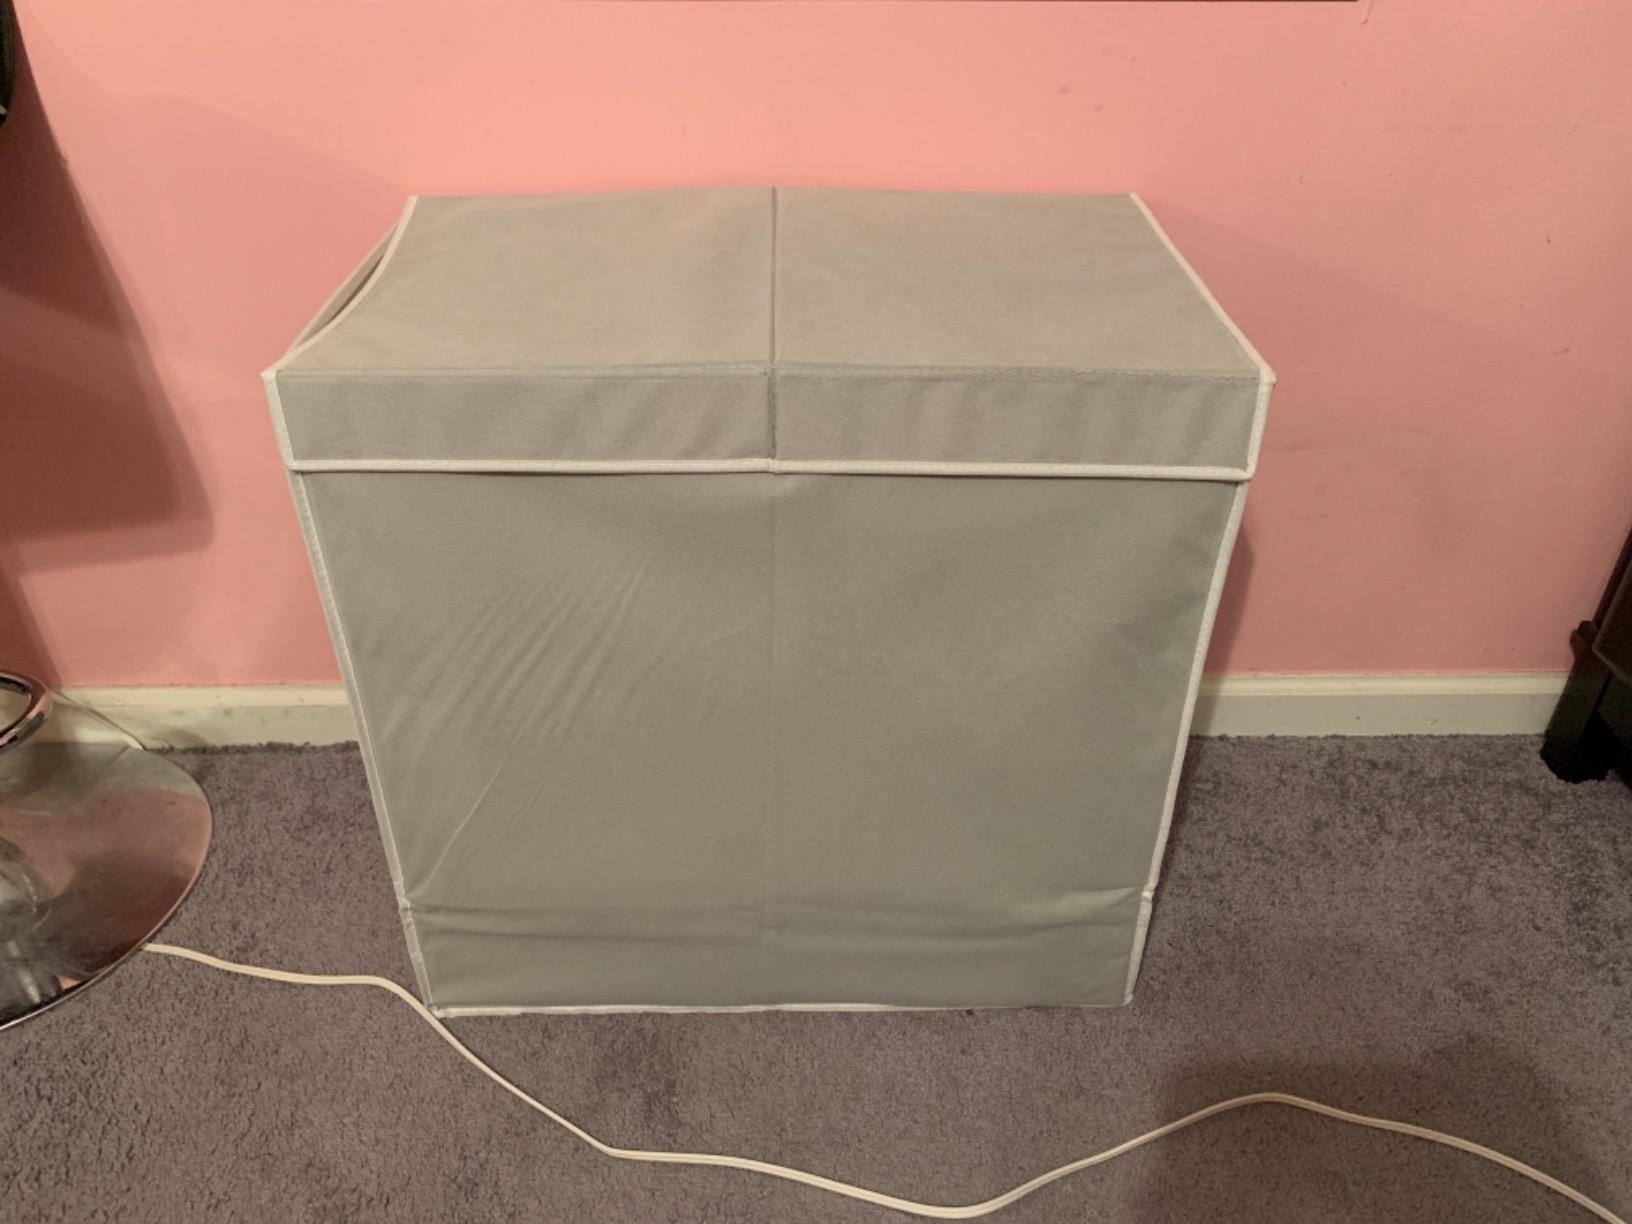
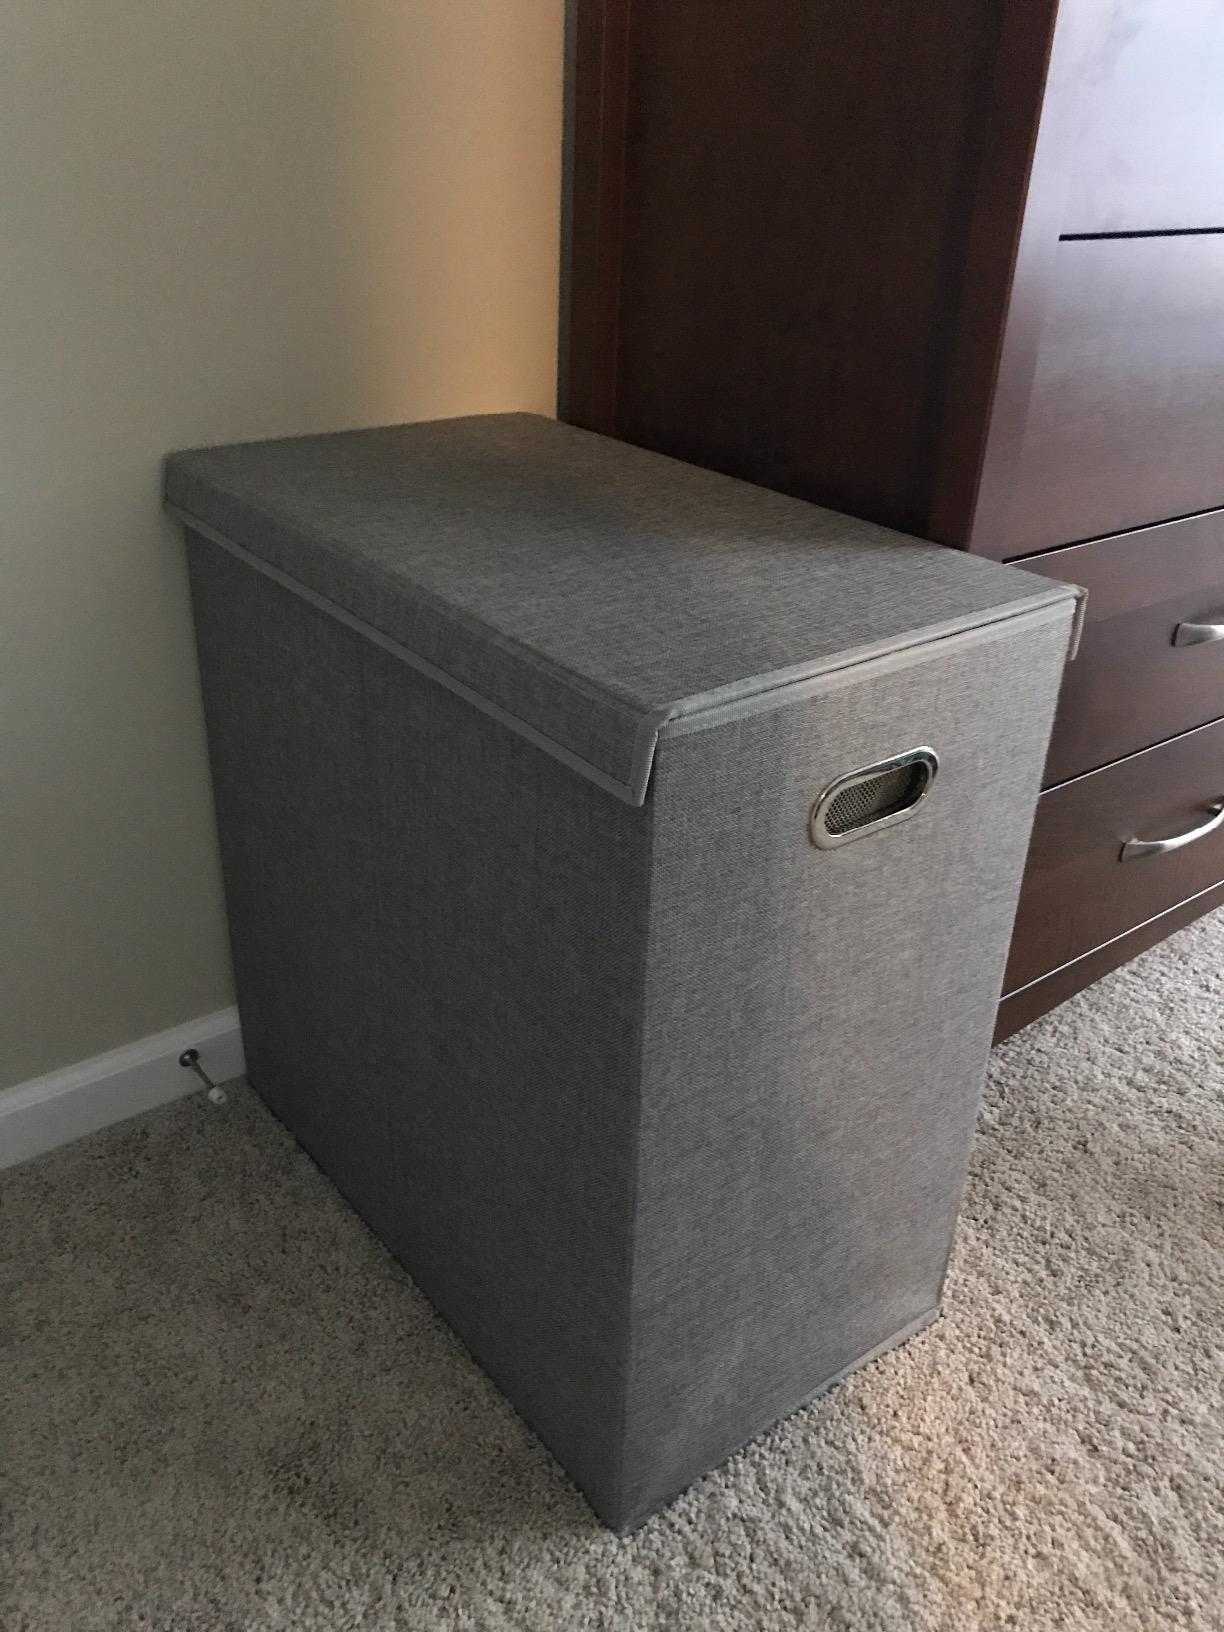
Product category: items_hamper
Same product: no